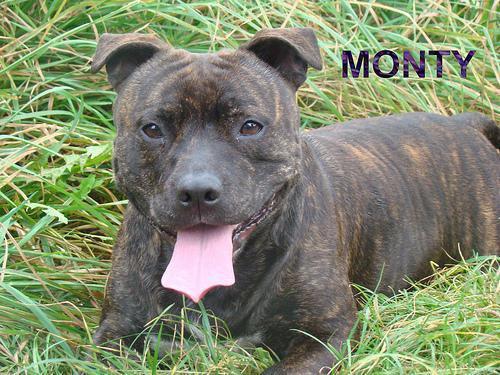
staffordshire bull terrier